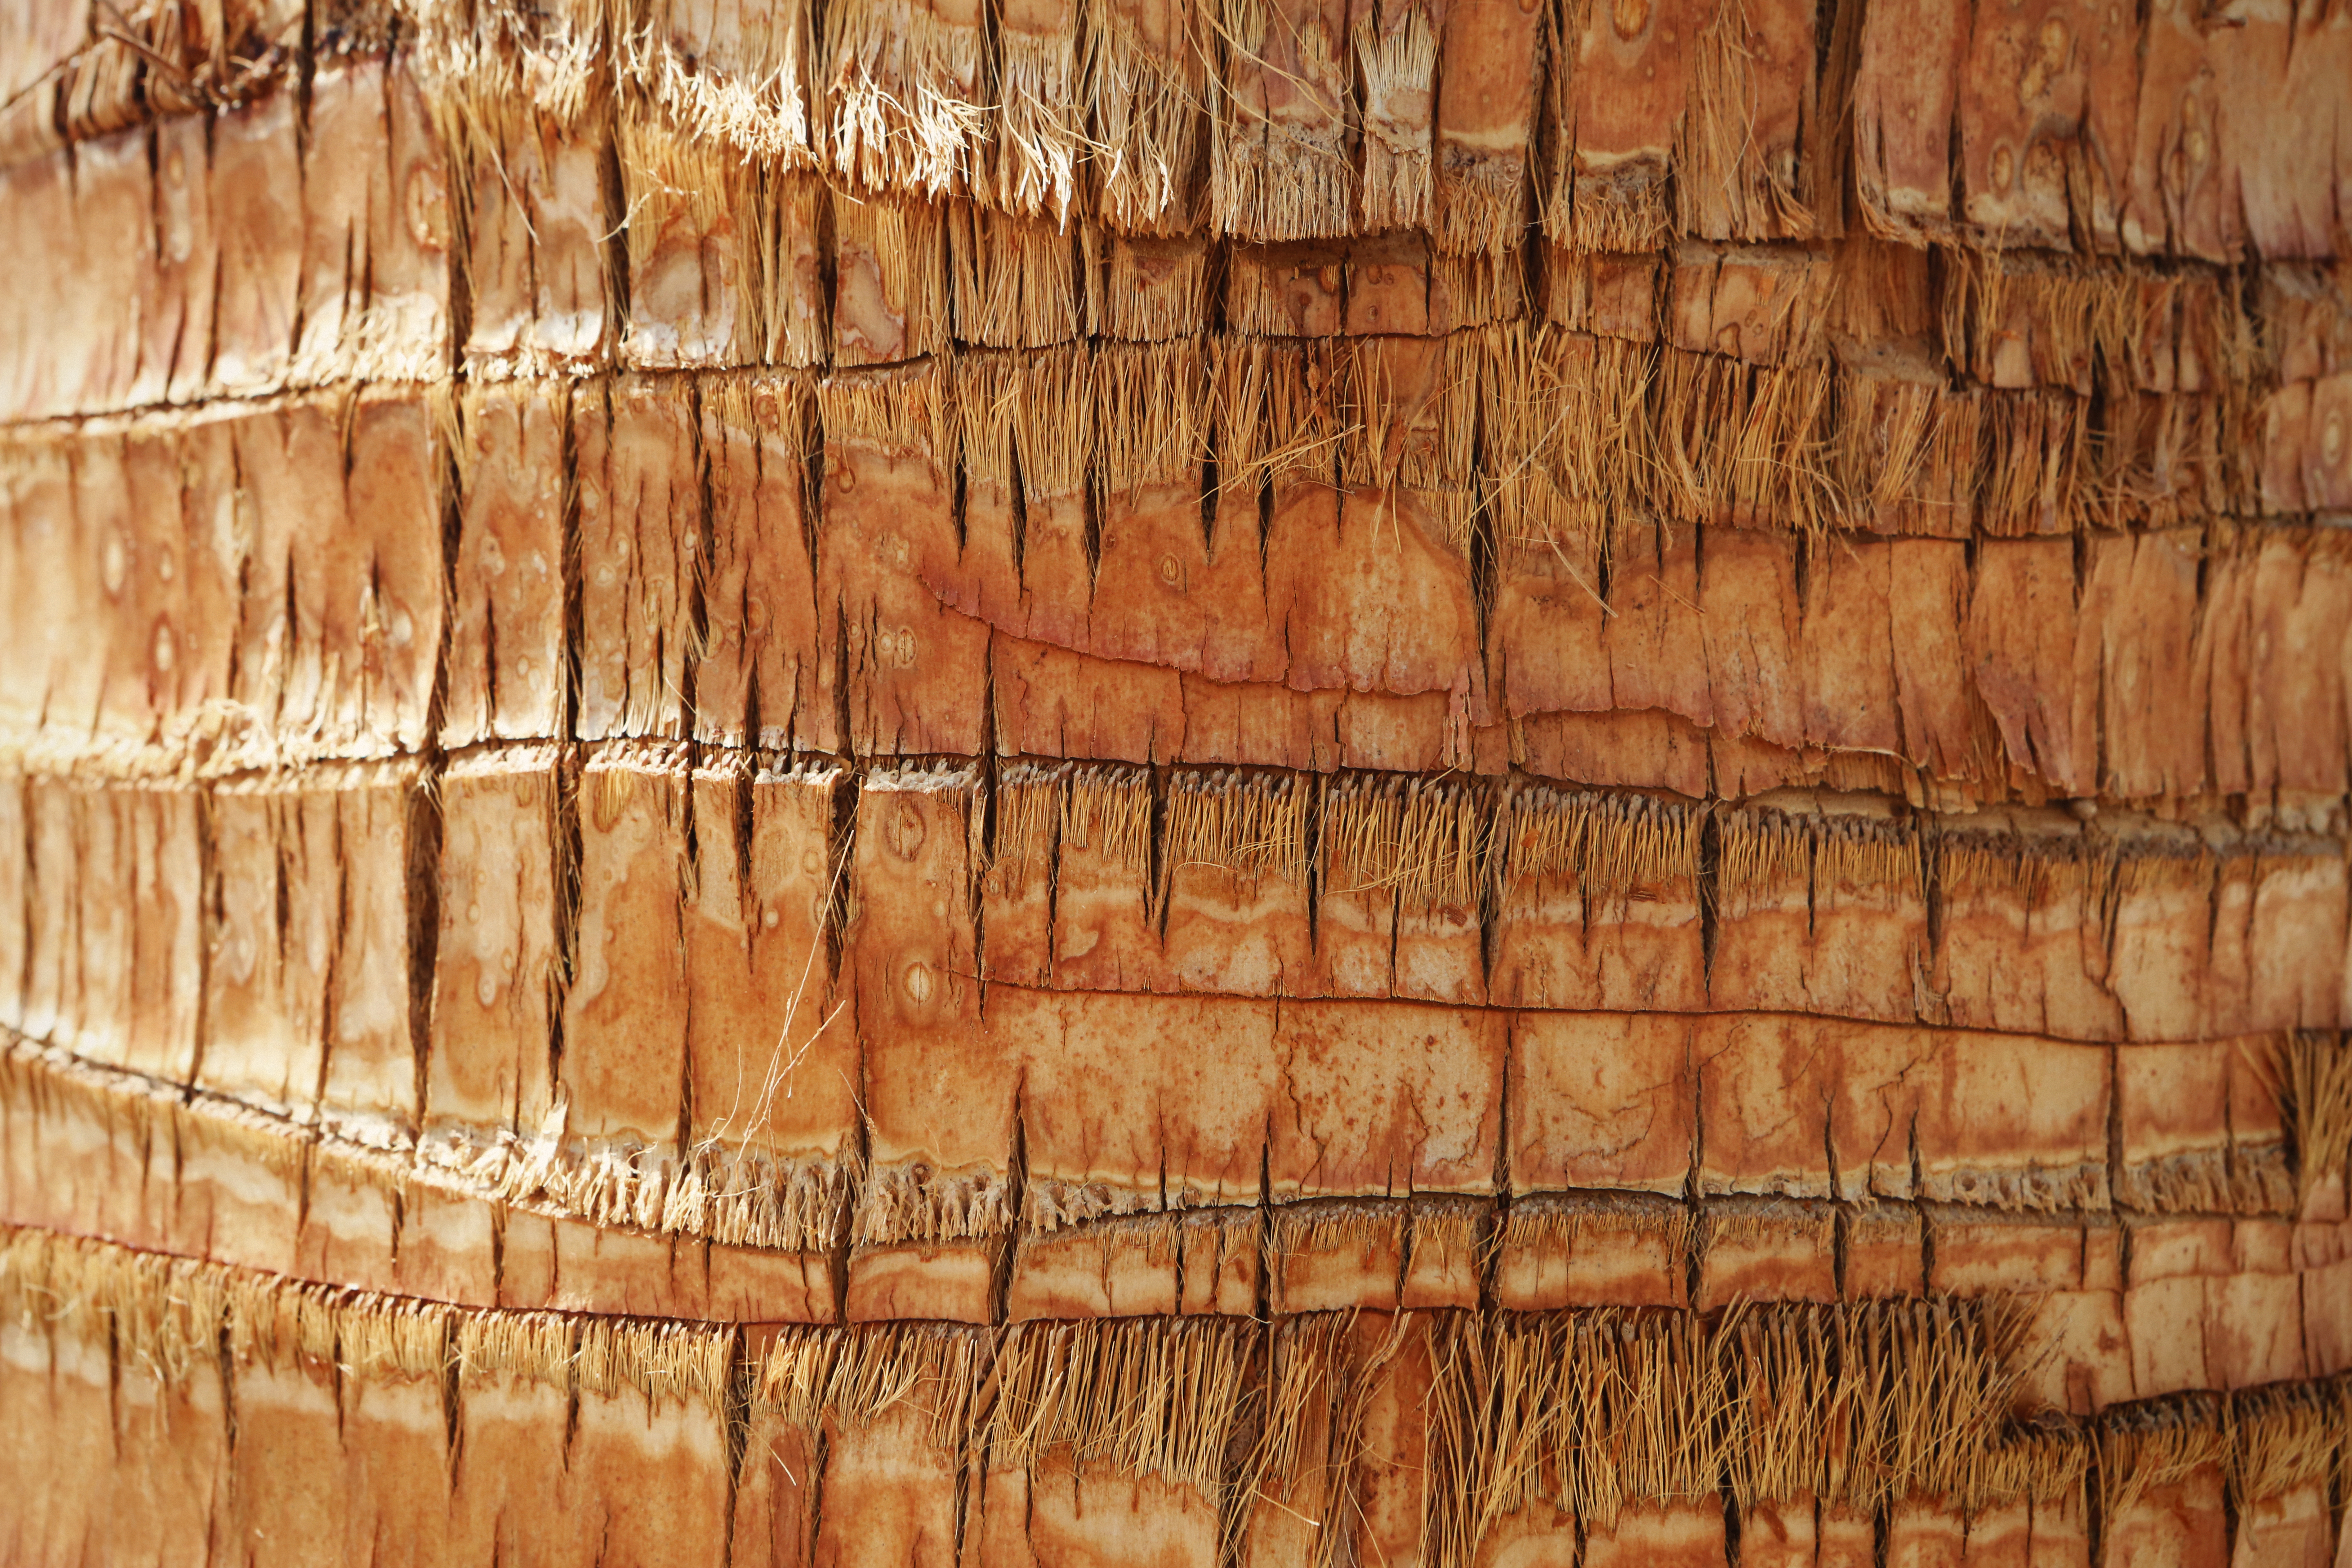
wood, trunk, bark, formation, brown, soil, geology, stalactite